Moberly Commercial Historic District

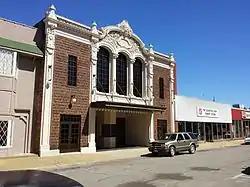
4th Street Theater, May 2015

Moberly Commercial Historic District is a national historic district located at Moberly, Randolph County, Missouri. The district encompasses 89 contributing buildings in the central business district of Moberly. It developed between about 1880 and 1963, and includes representative examples of Classical Revival, Colonial Revival, and Italianate style architecture. Notable buildings include the former Moberly Post Office (1915), Moberly Masonic Lodge, No. 344/Israel Shrine #13 (1929), Fourth Street Theatre (1913), and Carnegie Library (1903).